William Alexander Morgan

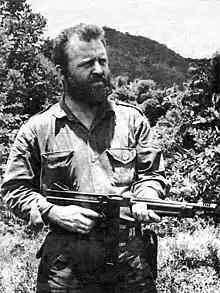
Morgan in July 1959

William Alexander Morgan (April 19, 1928 – March 11, 1961) was an American-born Cuban guerrilla commander who fought in the Cuban Revolution, leading a band of rebels that drove the Cuban army from key positions in the central mountains as part of Second National Front of Escambray, thereby helping to pave the way for Fidel Castro's forces to secure victory. Morgan was one of about two dozen U.S. citizens to fight in the revolution and one of only three foreign nationals to hold the rank of comandante in the rebel forces. In the years after the revolution, Morgan became disenchanted with Castro's turn to communism and he became one of the leaders of the CIA-supplied Escambray rebellion. In 1961, he was arrested by the Cuban government and, after a military trial, executed by firing squad in the presence of Fidel and Raúl Castro.